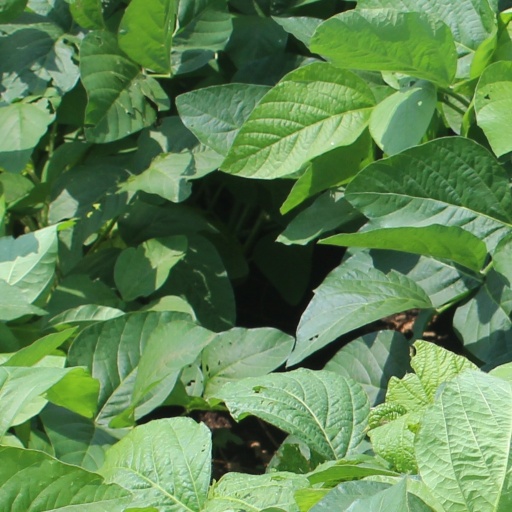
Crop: soybean